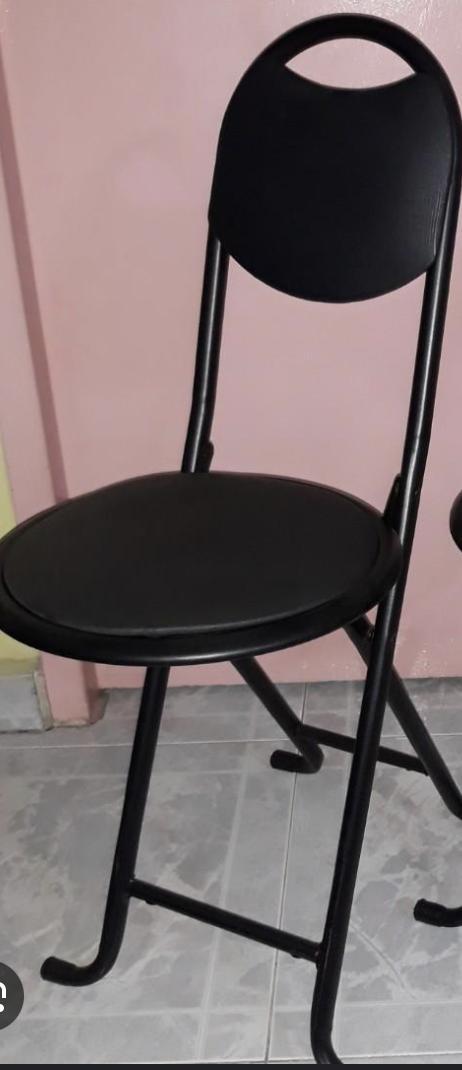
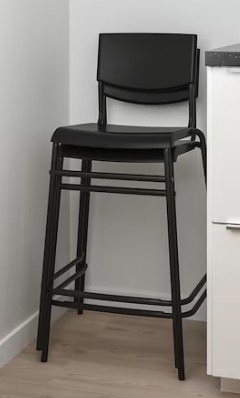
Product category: stool
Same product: no